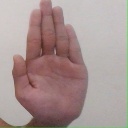
अक्षर: ध